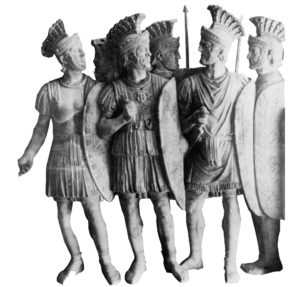
La minijupe est une jupe très courte, droite ou plissée, « dont la longueur ne doit pas excéder 10 cm sous les fesses pour mériter cette appellation ». On distingue également la microjupe, qui est encore plus courte et dont l'ourlet se situe juste en dessous des fesses.